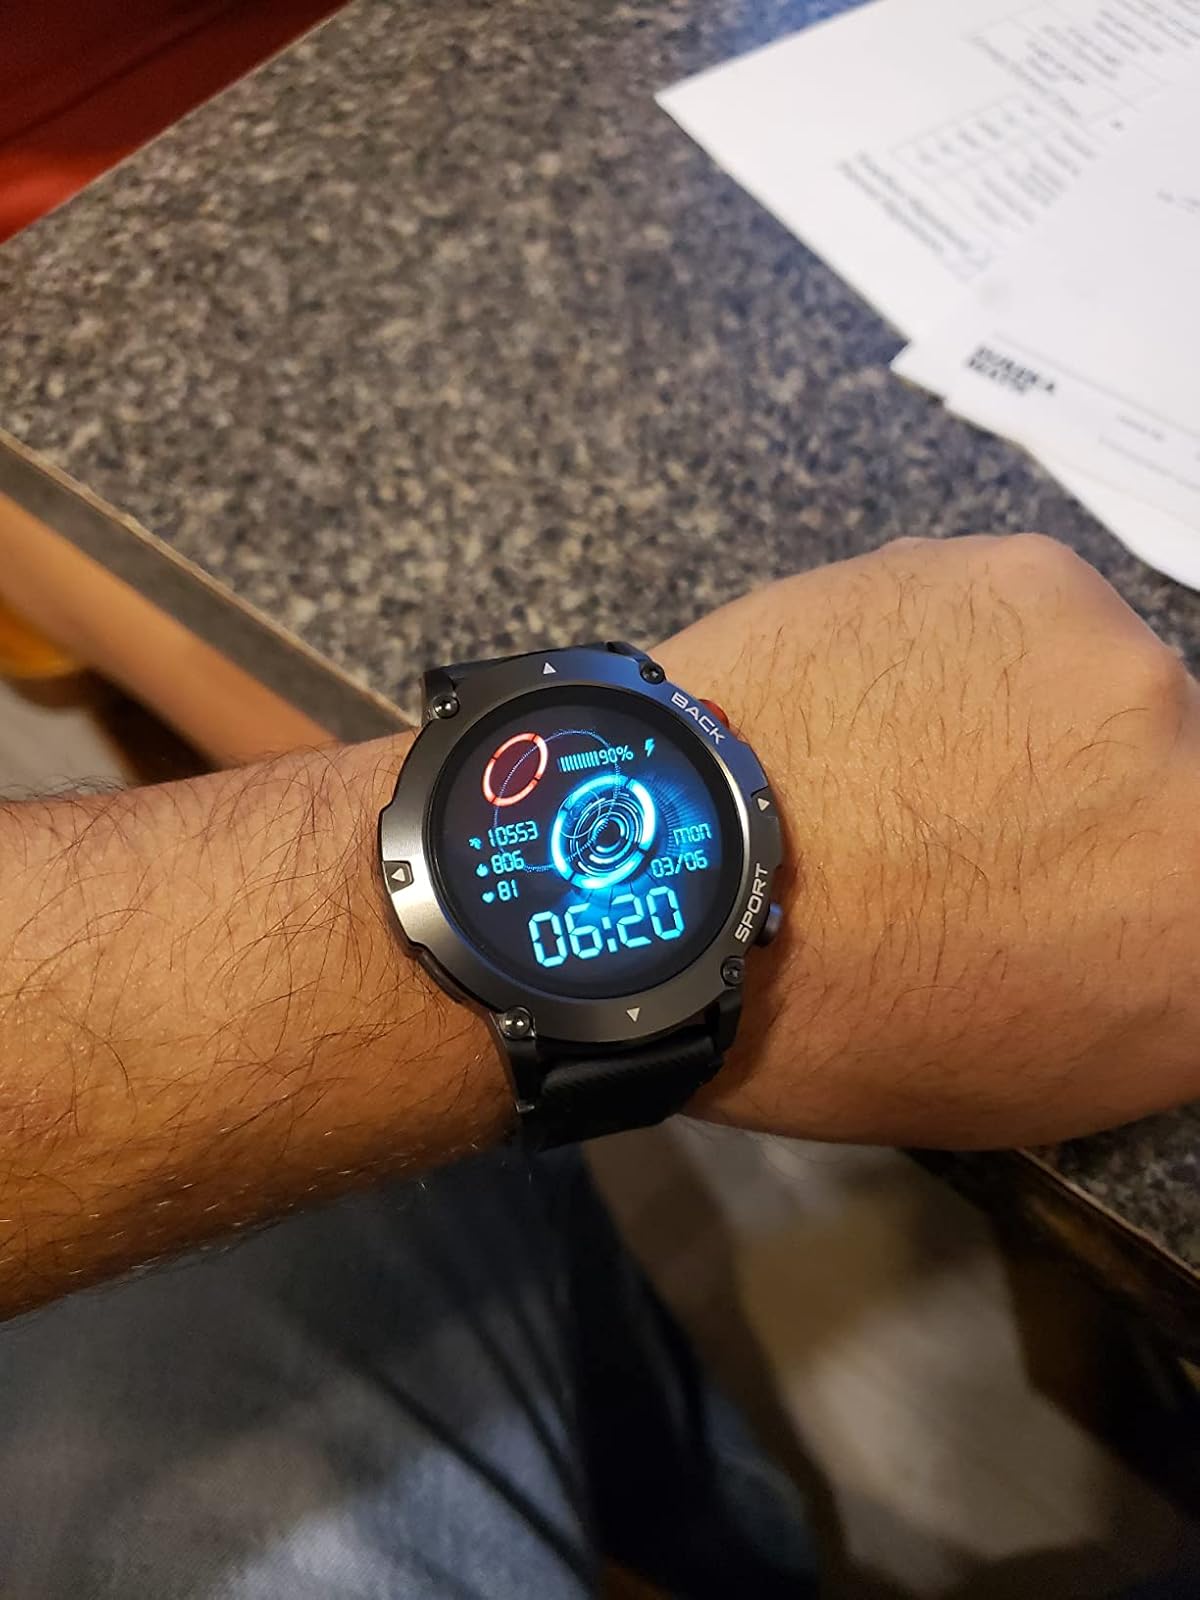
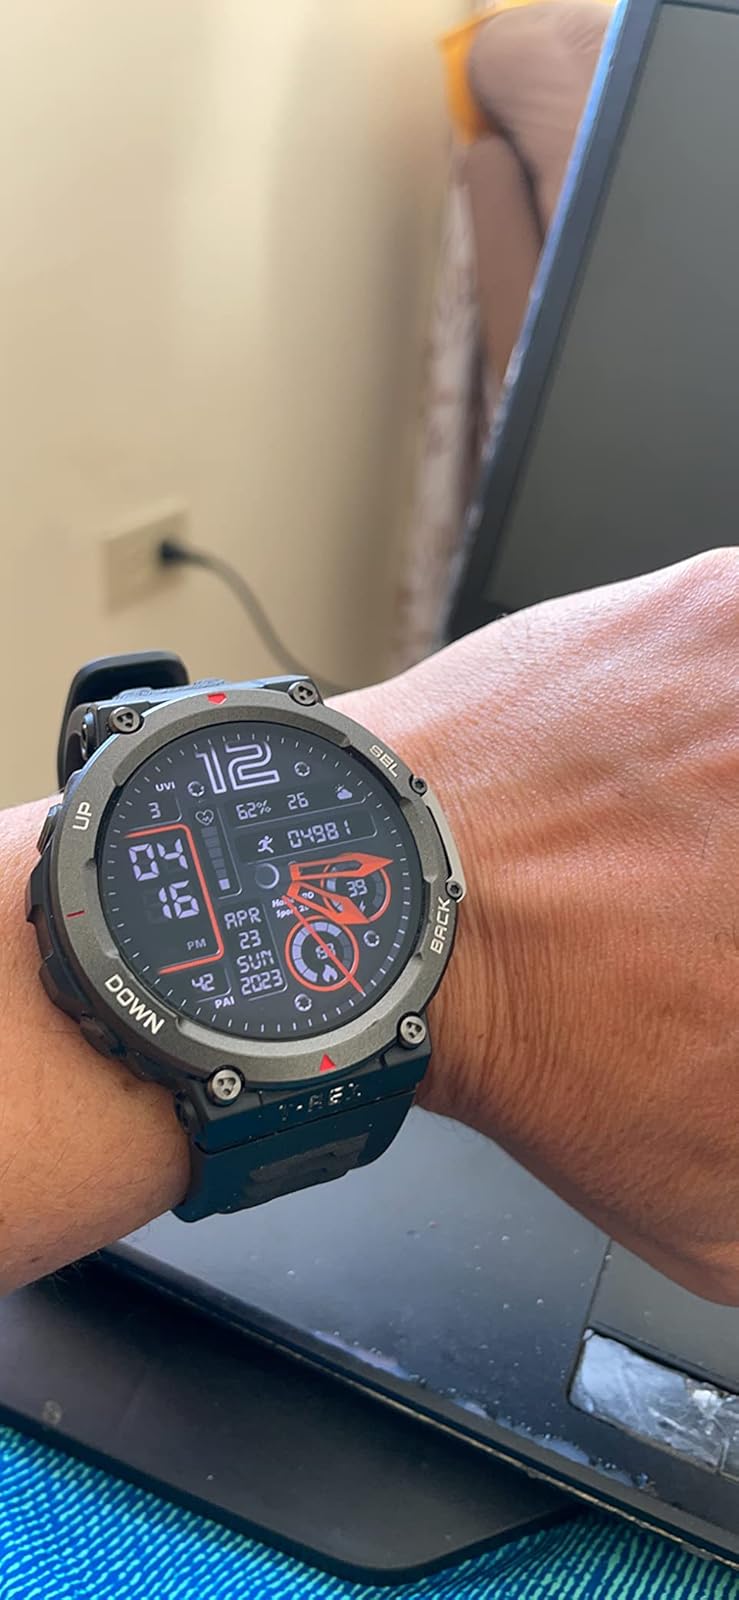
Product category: smartwatch
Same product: no